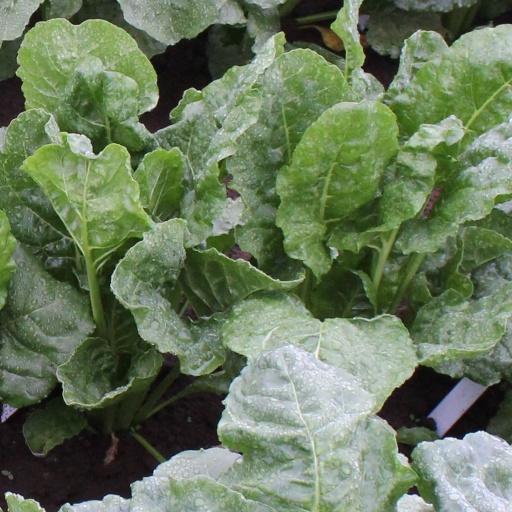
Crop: sugar beet